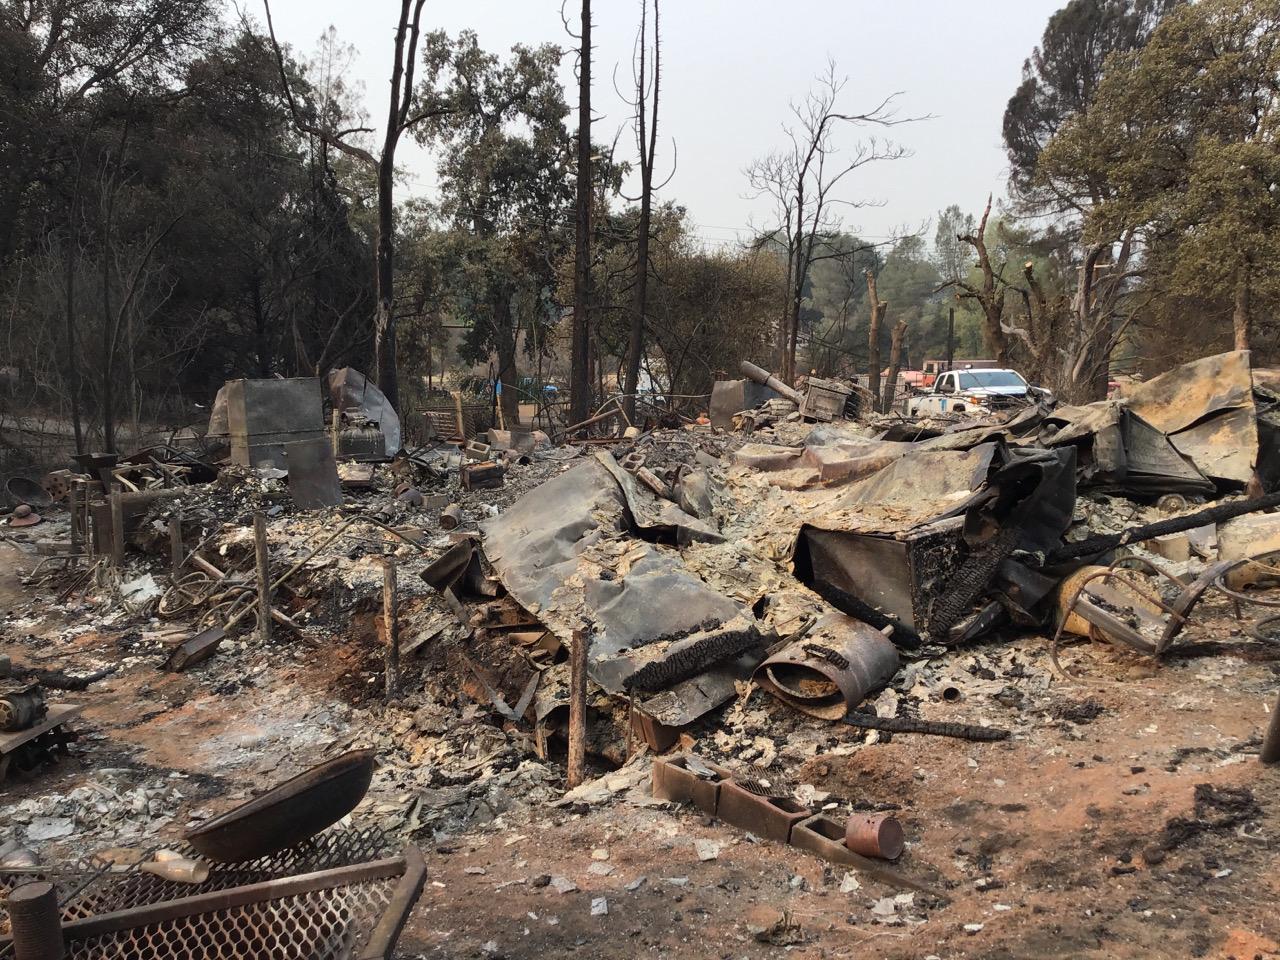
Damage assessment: destroyed